Arched harp

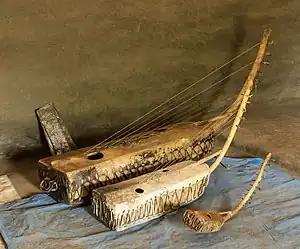
Three arched African harps, adungu, ekidongo, or ennenga. "Naviform" (boat shaped). The largest is similar to the Egyptian standing harp.

Among the writings of the Indus Valley Civilization (3000–1800 BC) there were pictograms resembling a harp, but after the Indus script stopped being used, there wasn't a depiction of a harp up to the 2nd century B.C. Upon the re-appearance of Indian pictorial art, bowed harps were immediately visible, so it is possible that the type of instrument was in continuous use until then. The instruments mentioned as vina or vipanci in the Natya Shastra, the oldest Indian collection of texts on music written in Sanskrit circa 200 B.C.E. — 200 C.E., were probably multi-stringed bowed harps. In Old Tamil literature, the term yazh is used for "harp". The Indian bow harp is most often used in a religious context related to Buddhism.